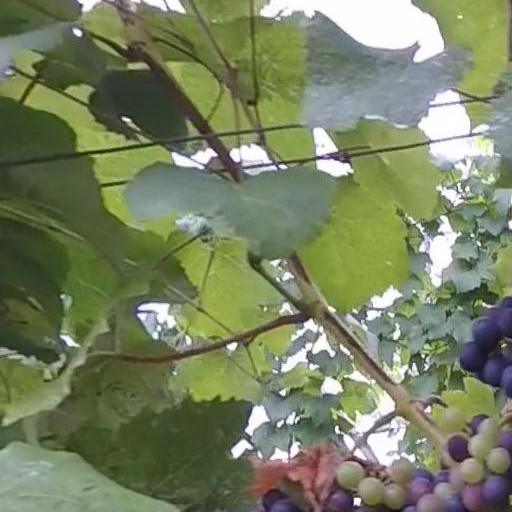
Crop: grape